Question: Please indicate a possible affordance area of the frisbee that can be used for holding
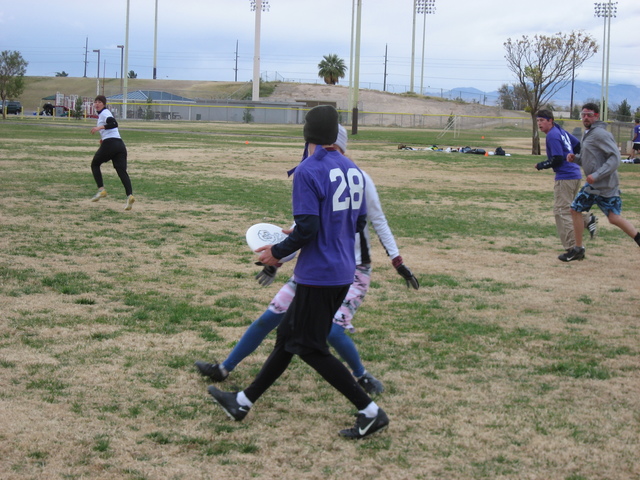
Answer: [244.525, 218.053, 301.537, 264.95]